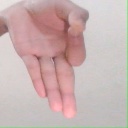
अक्षर: ज्ञ